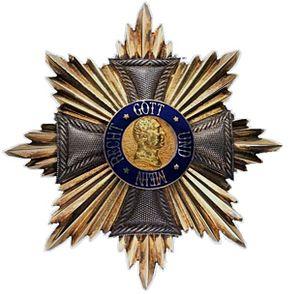
L'Ordre de Frédéric, est une décoration honorifique du Royaume de Wurtemberg.